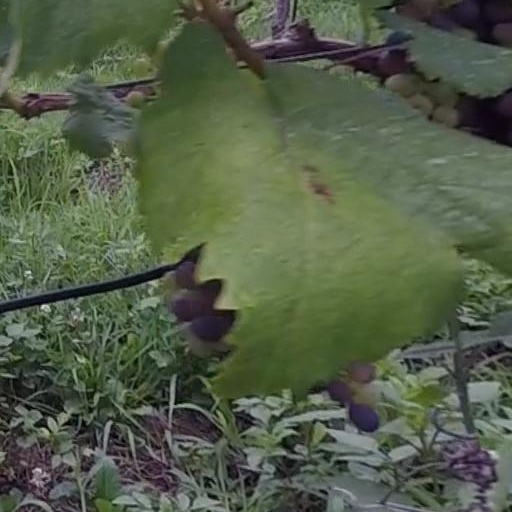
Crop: grape